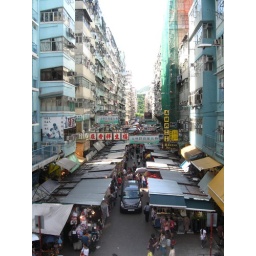
A market near the bird and flower markets